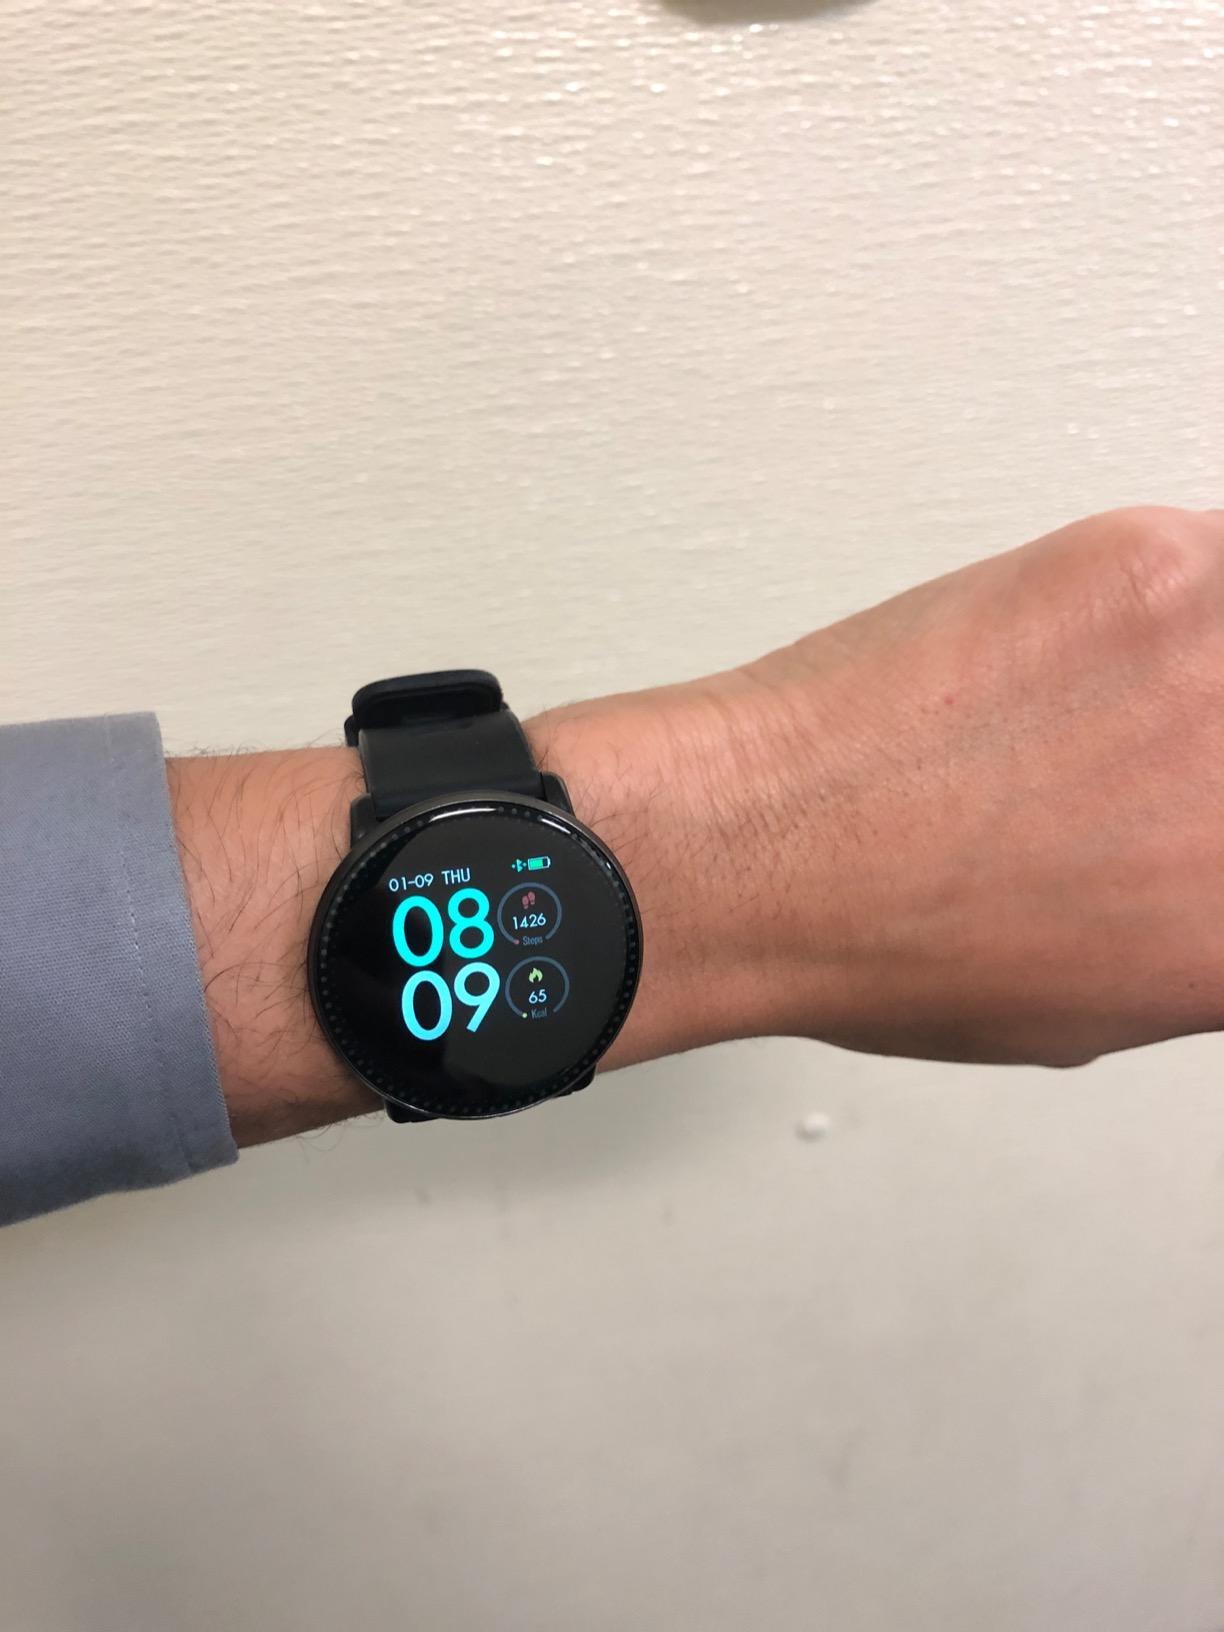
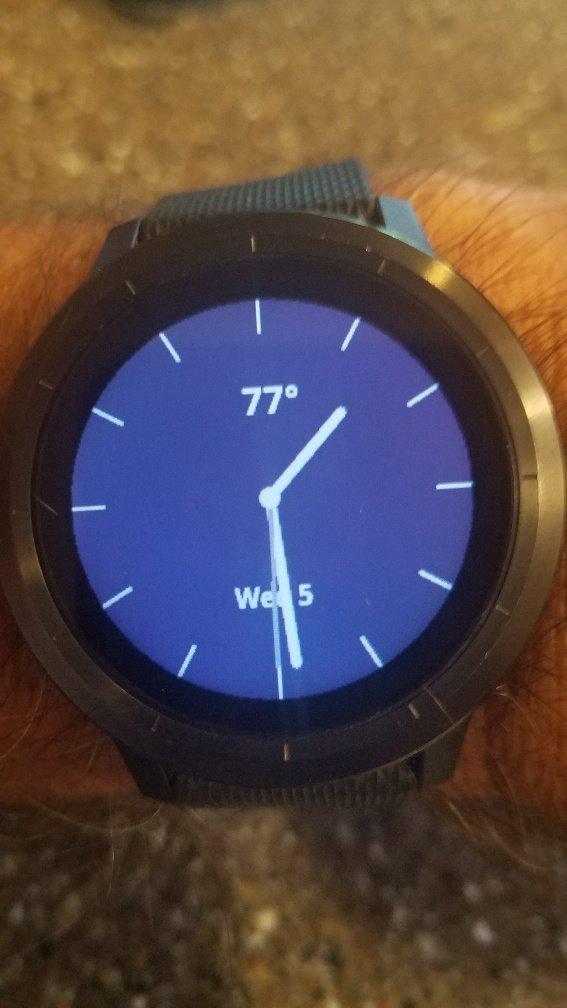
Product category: smartwatch
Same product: no